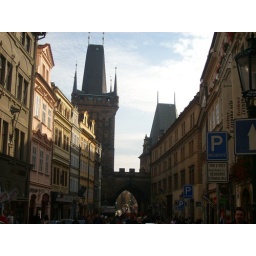
From Mostecka Street. The small tower on the right pre-dates the bridge and was built in the 12th Century.